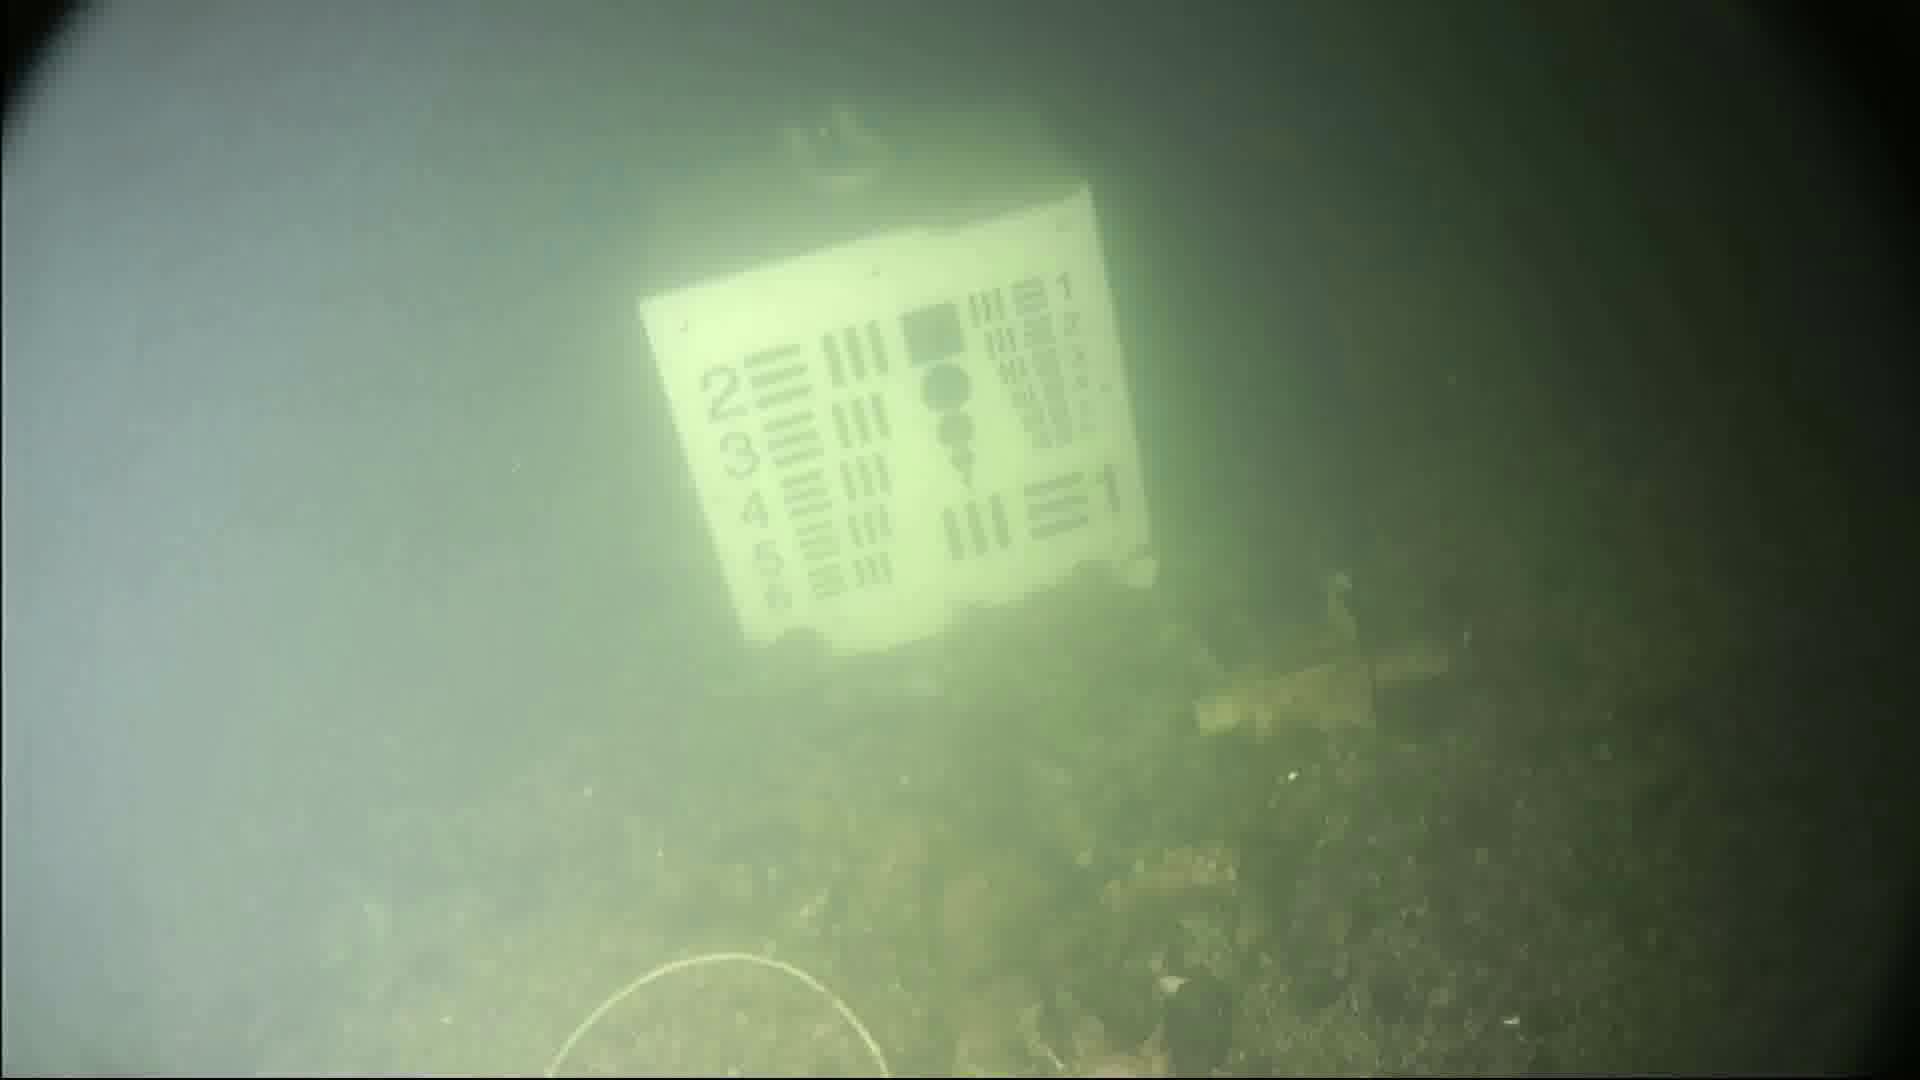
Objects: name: crab